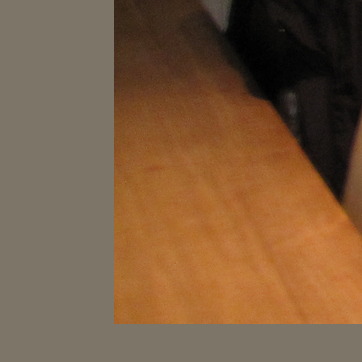
Material: wood